Paul van Dyk

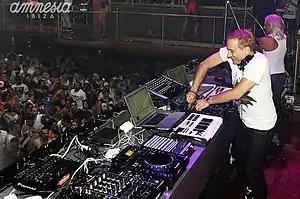
Paul van Dyk at Amnesia, Ibiza, 2012

Van Dyk's sixth studio album, titled "Evolution" was released on 3 April 2012.